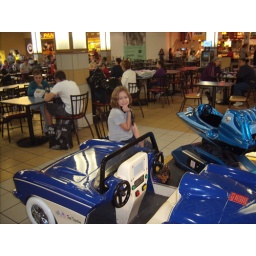
sky &amp;amp; daddy in back ground